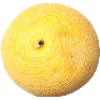
Label: Cantaloupe 1